Christ in the winepress

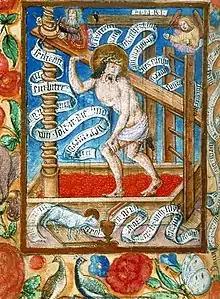
God the Father turning the press and the Lamb of God at the chalice. Prayer book of 1515–1520

The image was first used c. 1108 as a typological prefiguration of the crucifixion of Jesus and appears as a paired subordinate image for a "Crucifixion", in a painted ceiling in the "small monastery" ("Klein-Comburg", as opposed to the main one) at Comburg. Here Isaiah stands just outside the winepress with a banderole; Christ stands erect, in front of the press's heavy beam, which is level with his waist. In another example, a miniature from Hildesheim c. 1160–80, there is no mechanical press and Christ just treads in a small vat which is, for once, circular. He is flanked by figures with banderoles, perhaps Isaiah and John the Evangelist. Christ's banderole has part of , and those of the flanking figures and . The monastic context of the Comburg example is typical of these early examples, and at this period only monasteries and wealthy lords were likely to have such expensive equipment as a large screw press; often they were made available to smaller growers for a share of the juice. The Comburg area in Baden-Württemberg continues to have vineyards as a major element of its agriculture.